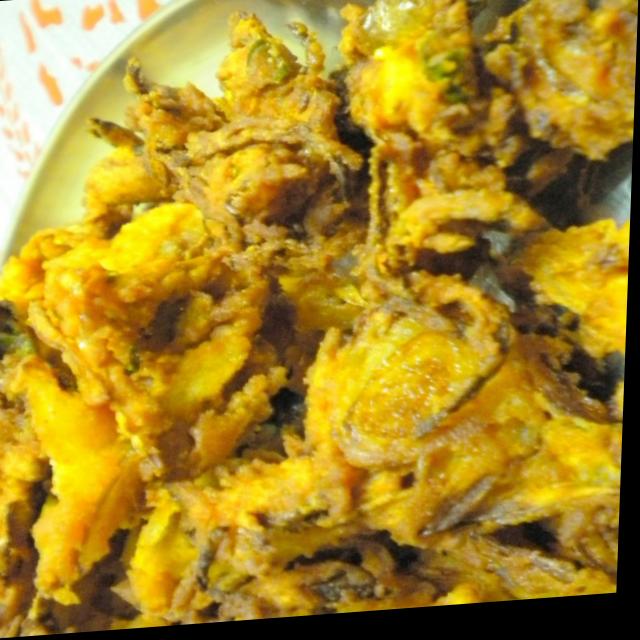
Dish: pakode